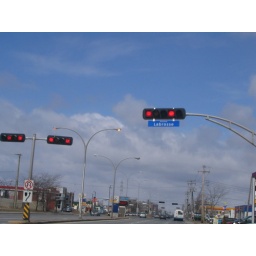
DDO posts large above street signs at major intersections. Typography: White on blue, lowercase